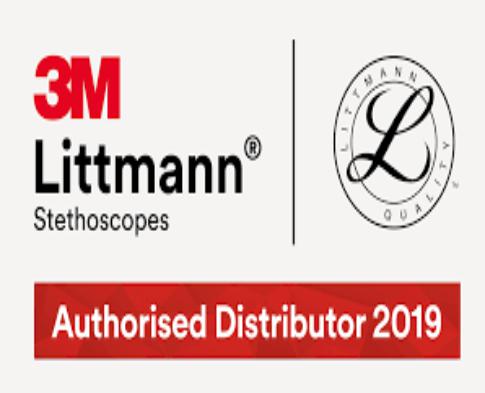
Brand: littmann
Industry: Electronic